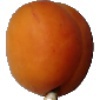
Label: Apricot 1